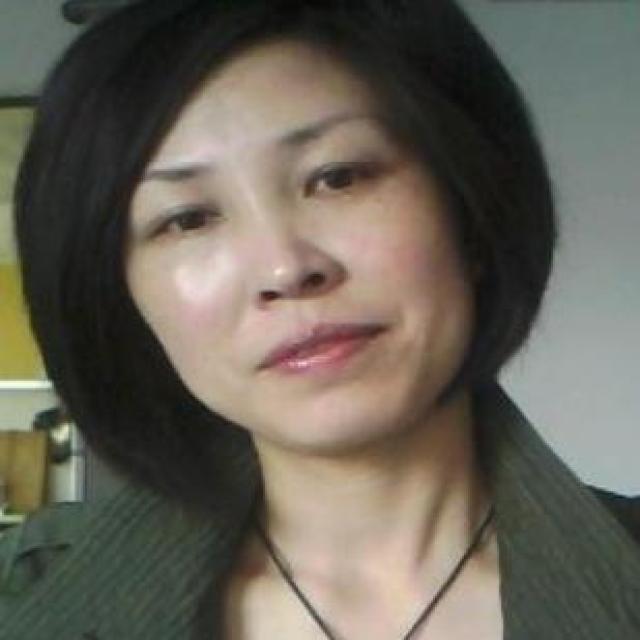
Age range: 21-44